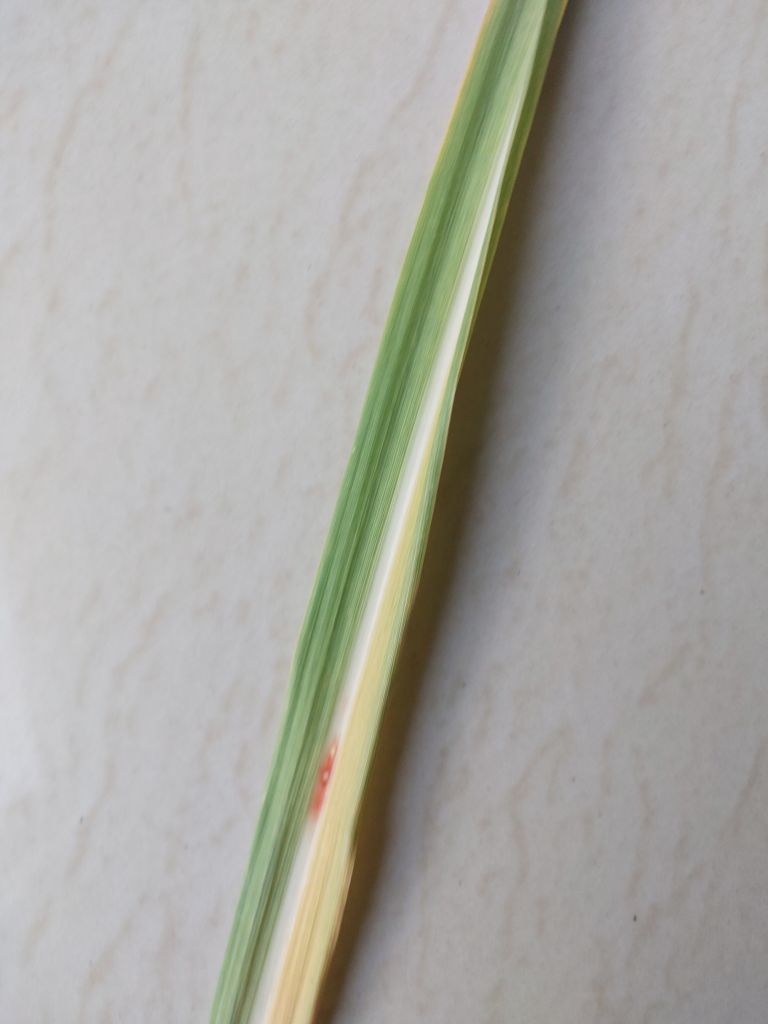
Label: Brown Spot